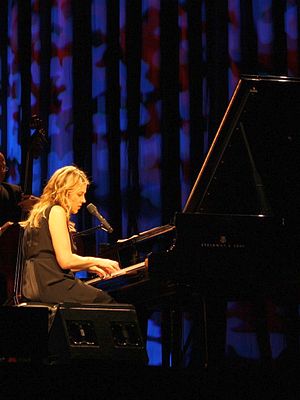
Diana Krall / Professionel karriere
Diana Krall ved et Steinway-flygel.
Diana Jean Krall, OC, OBC er en populær canadisk jazzpianist og sangerinde.